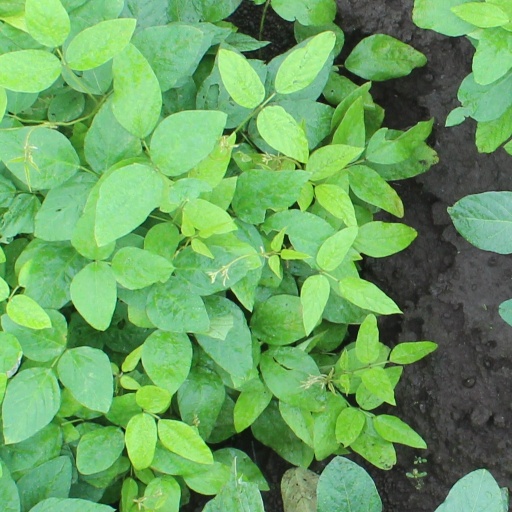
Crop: soybean